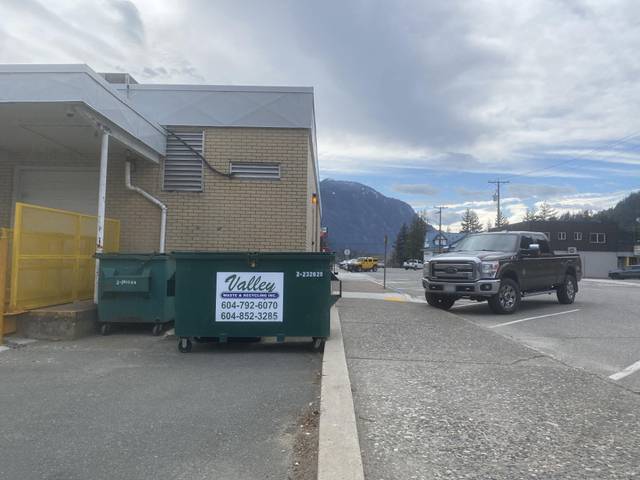
Region: Canada
Coordinates: 49.38, -121.443